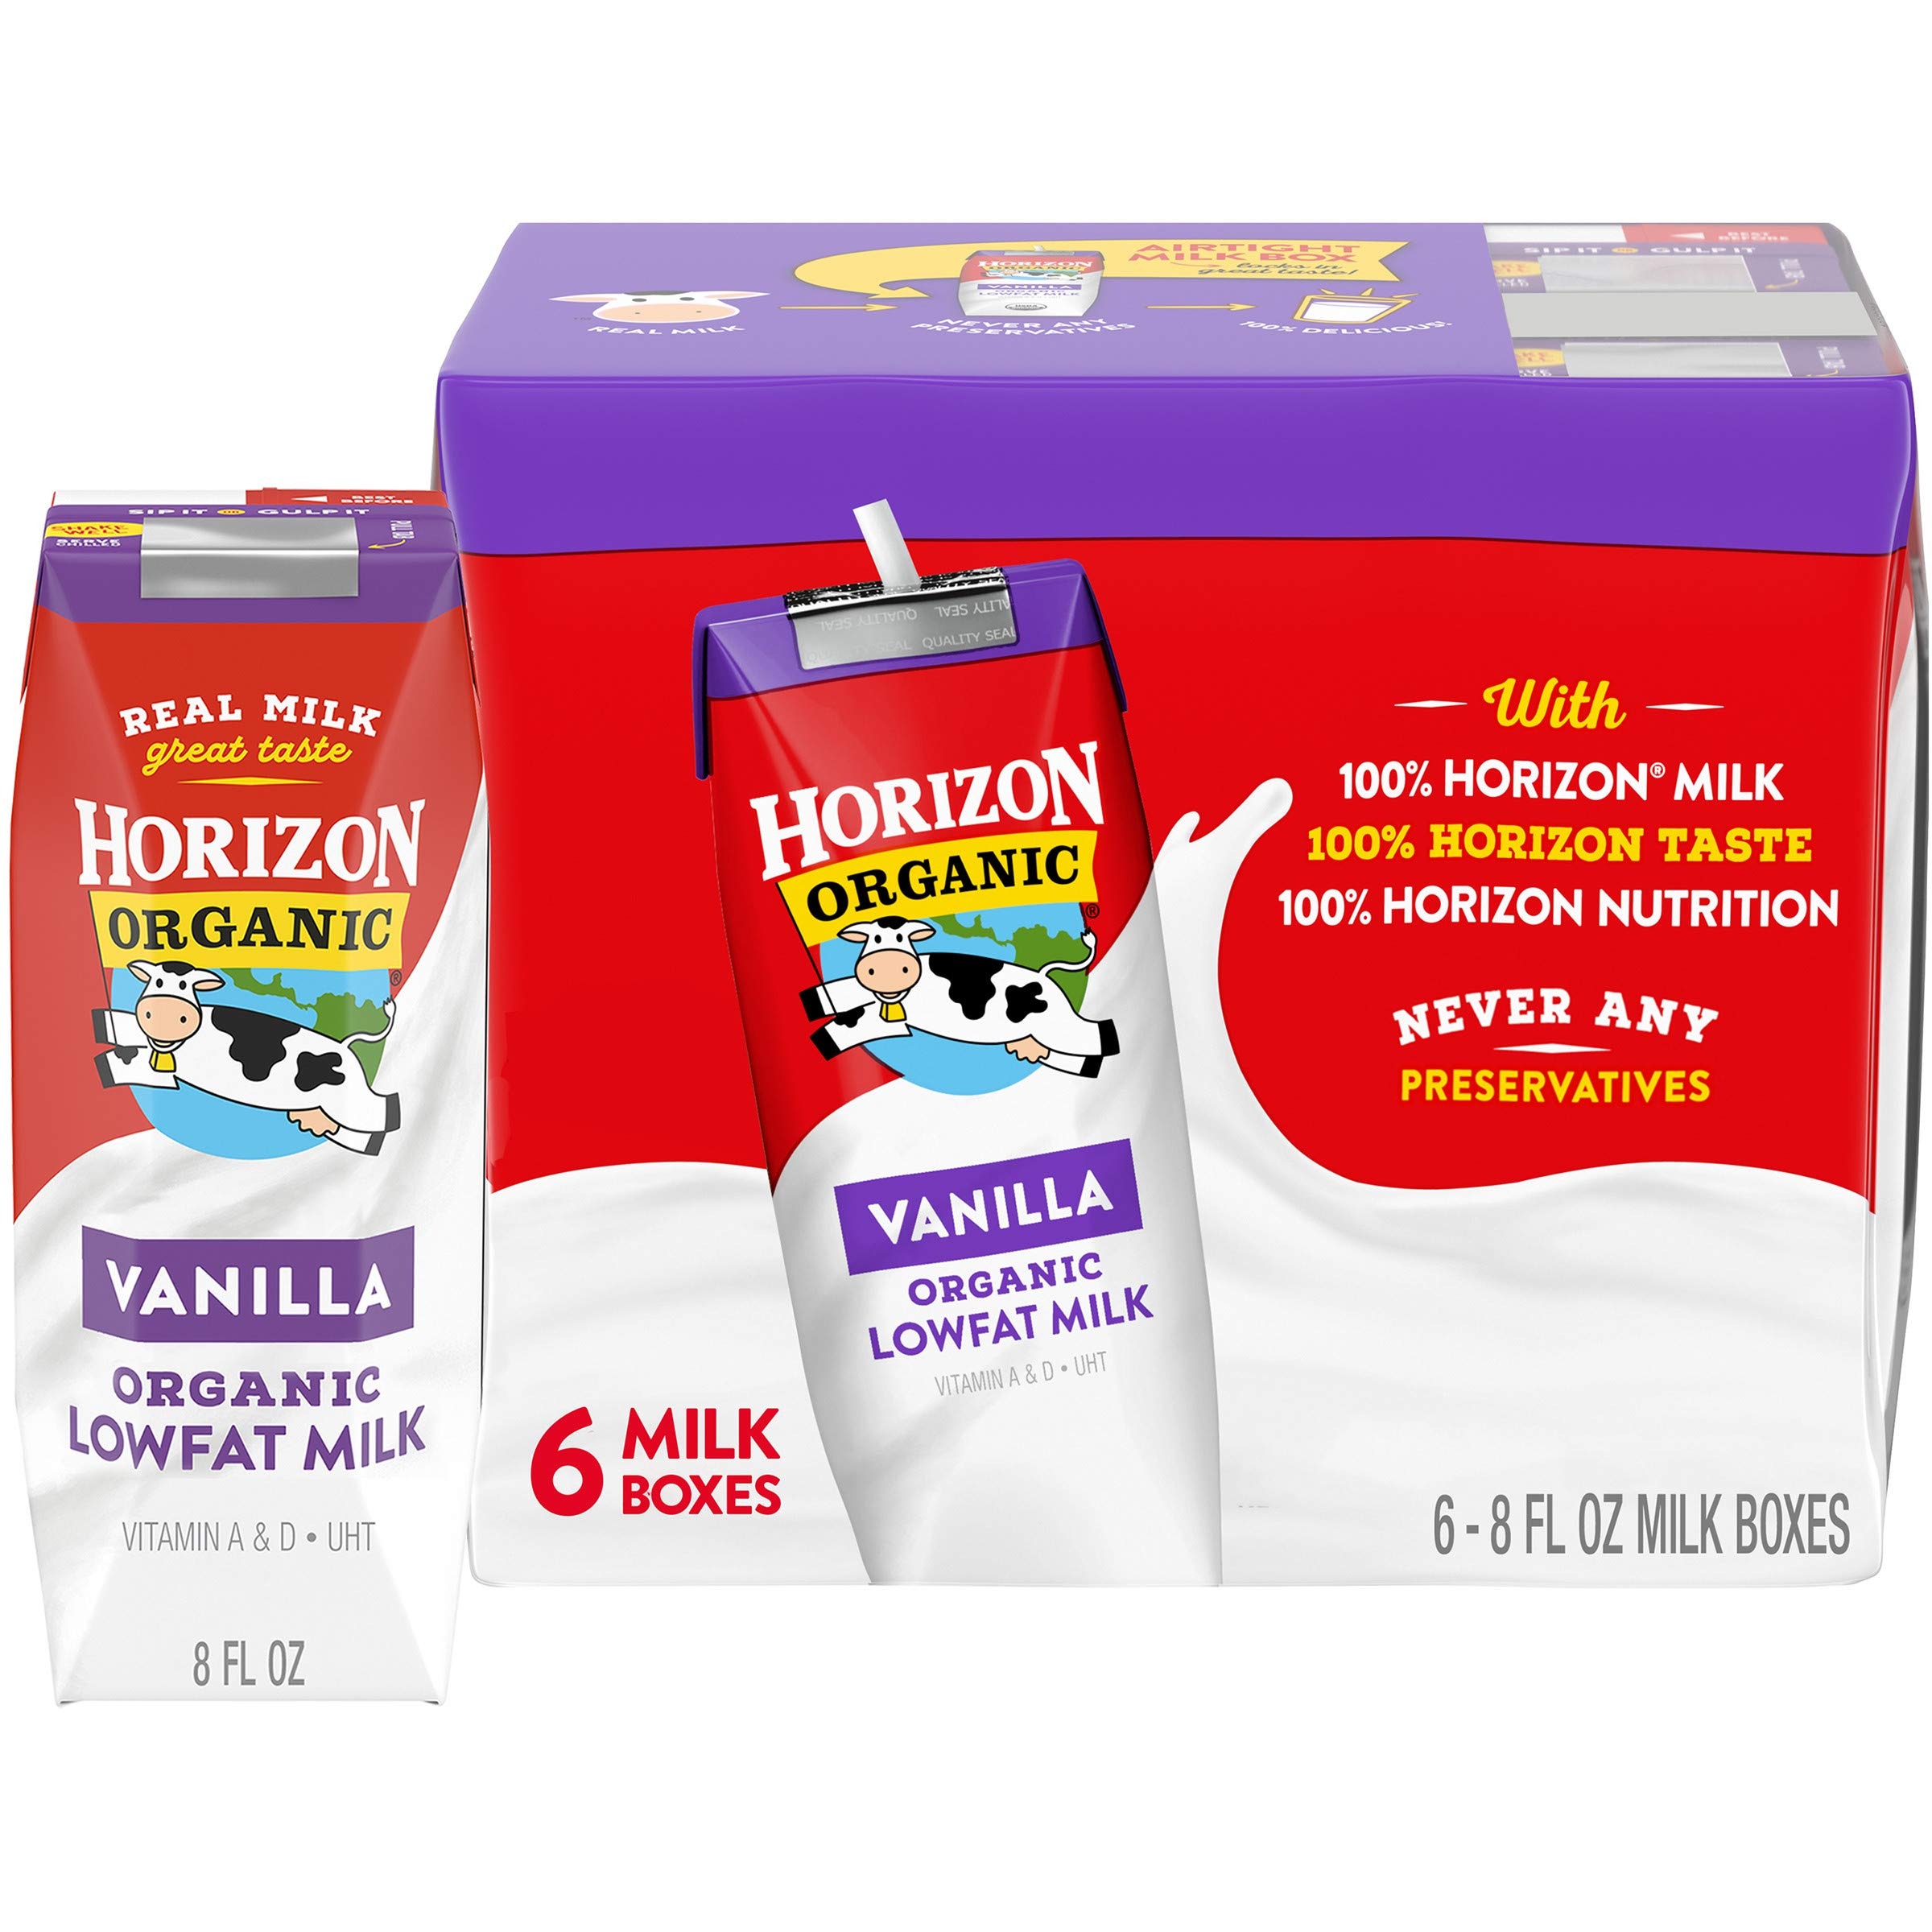
Item Name: Horizon Organic, Milk Low-Fat Vanilla Organic, 8 Fl Oz, 6 Pack
Bullet Point 1: Horizon Organic
Bullet Point 2: Great For Lunch Boxes Or An After-School Snack
Bullet Point 3: No High Fructose Corn Syrup
Product Description: Horizon Organic milk boxes, lowfat vanilla contains no high fructose corn syrup. We steer clear of artificial colors, flavors and preservatives but do provide 8 grams of protein in every serving. The yum comes from organic vanilla. The good taste in our products also starts with our promise to support the national organic program and say no to GMOs, to raise our cows kindly and to do our best to source simple, recognizable ingredients. There are six count in every pack of vanilla milk.
Value: 48.0
Unit: Fl Oz

Price: 7.99